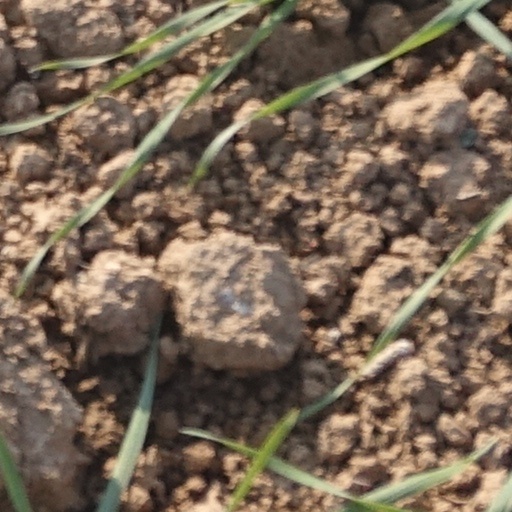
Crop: wheat